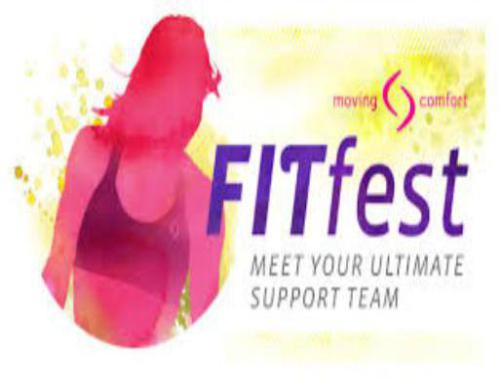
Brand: moving comfort-2
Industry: Clothes